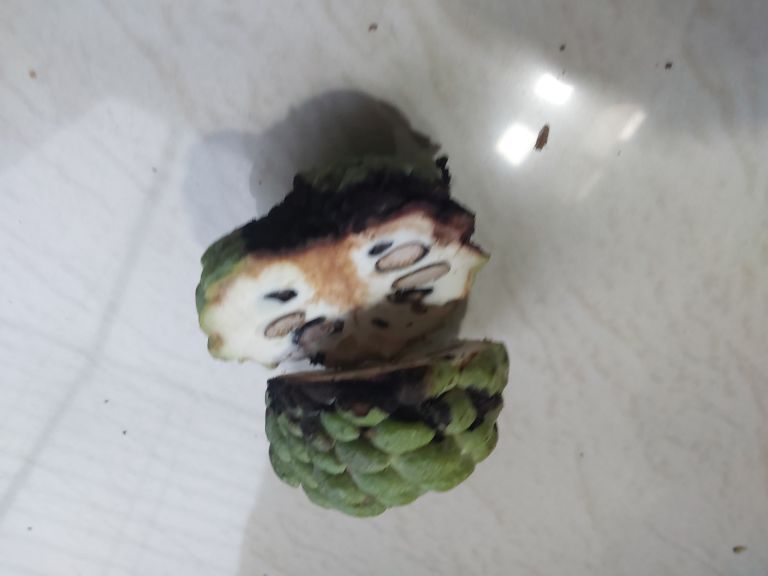
Disease label: Diplodia Rot